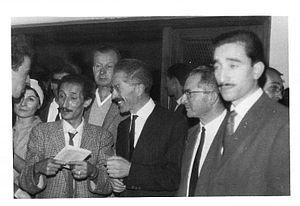
Kaddour M'Hamsadji au salon du livre d'Alger 1962
Kaddour M'Hamsadji, né le 8 août 1933 à Sour El-Ghozlane, est un écrivain algérien de langue française et arabe, auteur de romans, d'essais, de nouvelles, de pièces de théâtre, de contes et de poésie ainsi que chroniqueur littéraire. Il est le grand-père de l'écrivain Anys Mezzaour et de Walim Kasasni